Barber Cup and Crawford Cup

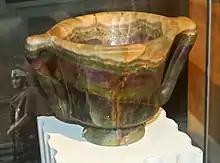
The Crawford Cup

The two cups were discovered with other items in a Roman tomb near the modern border between Turkey and Syria by an Austro-Croatian officer during World War I. Inside the tomb was a lead casket containing some gold medallions and the two fluorite vessels. All the items were dispersed shortly after World War I.